Chuck Sperry

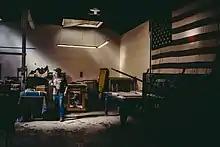
Chuck Sperry in his Oakland studio. Oakland, CA. March, 2018

Since 2014, Sperry has donated several print editions to an environmental action group called PangeaSeed. Sales of prints in each edition raised funds for education and the mitigation of climate change upon the world's ocean environment.